Harbor Defenses of the Delaware

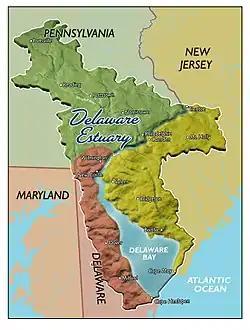
Delaware River estuary

The Harbor Defenses of the Delaware was a United States Army Coast Artillery Corps harbor defense command. It coordinated the coast defenses of the Delaware River estuary from 1897 to 1950, beginning with the Endicott program. These included both coast artillery forts and underwater minefields. The areas protected included the cities of Philadelphia, Camden, and Wilmington along with the Chesapeake & Delaware Canal. The command originated circa 1896 as an Artillery District and became the Coast Defenses of the Delaware in 1913, with defenses initially at and near Fort Delaware on Pea Patch Island near Delaware City. In 1925 the command was renamed as a Harbor Defense Command. During World War II the defenses were relocated to Fort Miles on Cape Henlopen at the mouth of the Delaware Bay.